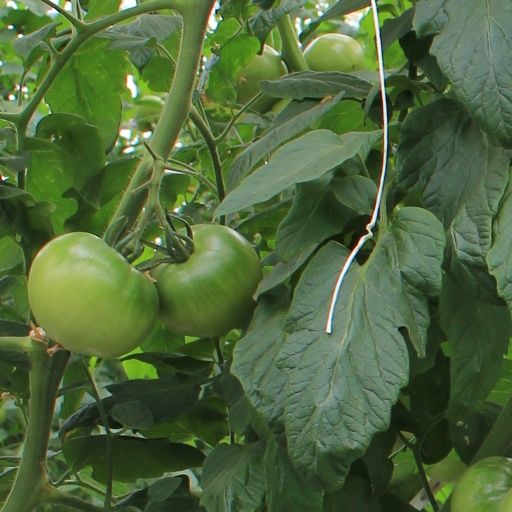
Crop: tomato